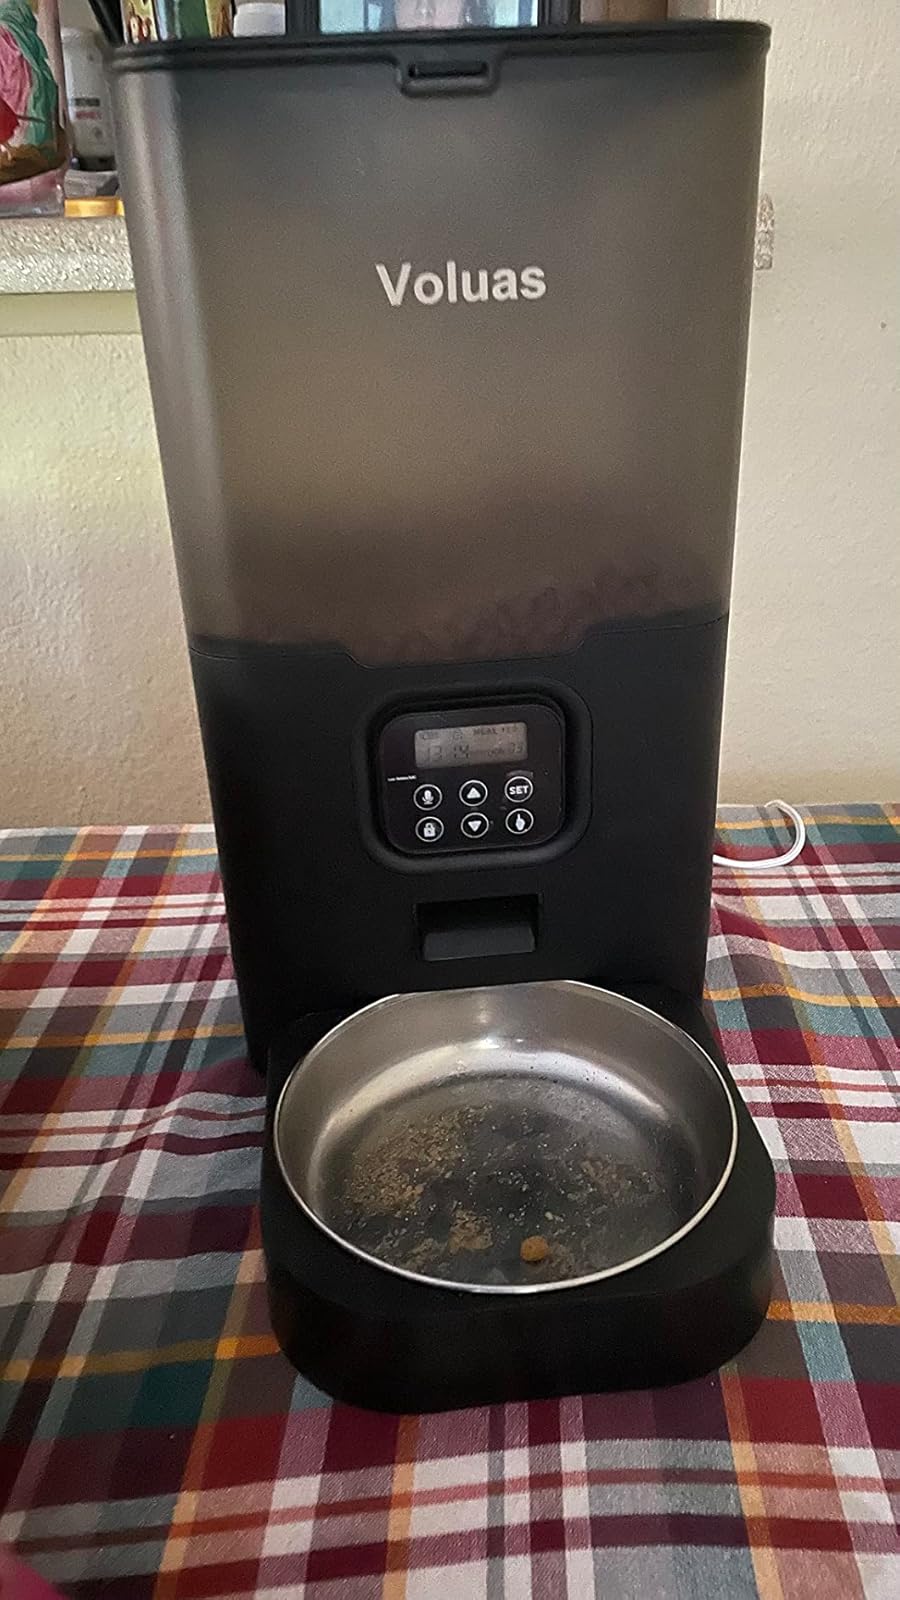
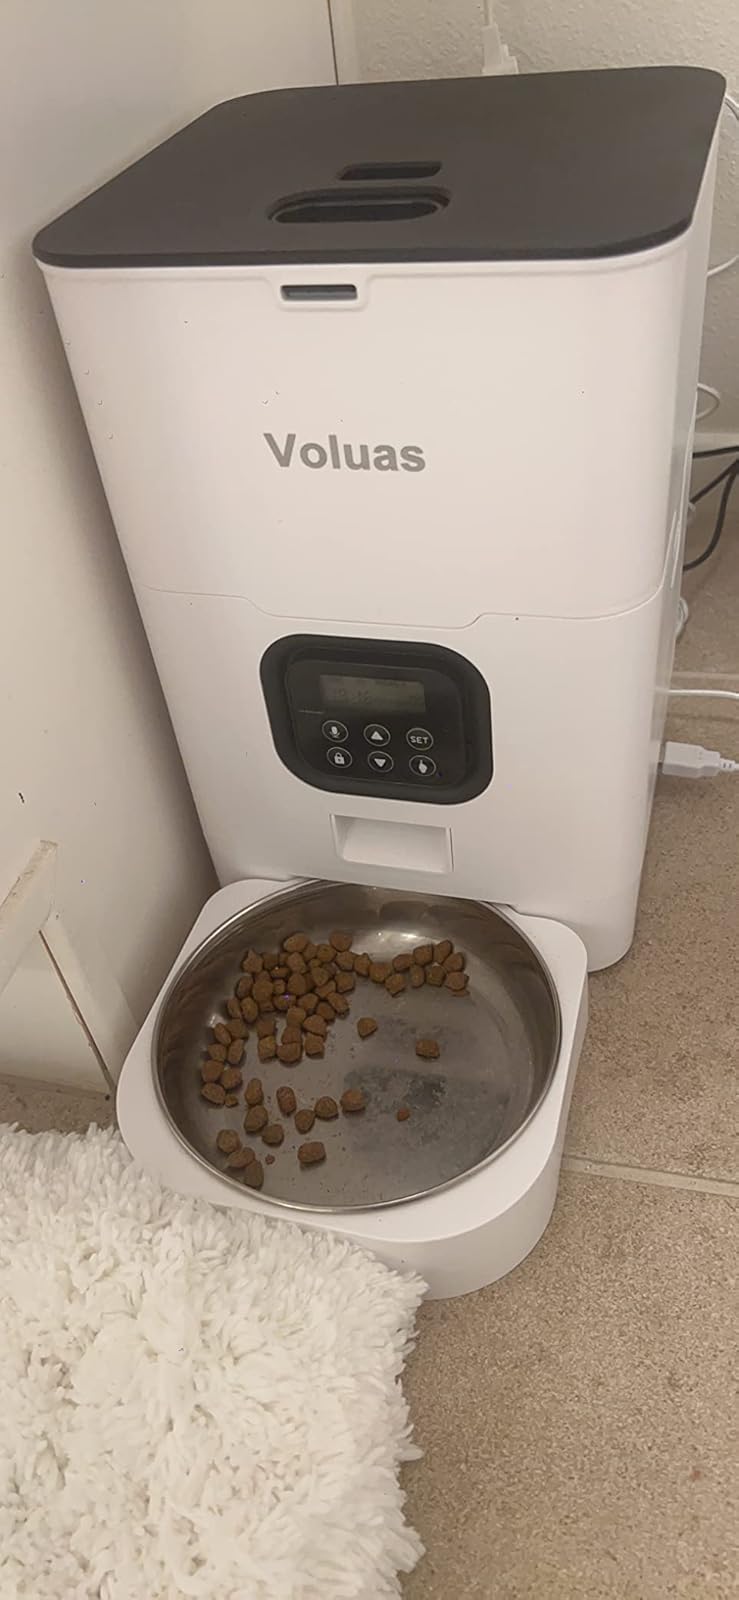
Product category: items_feeder
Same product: no